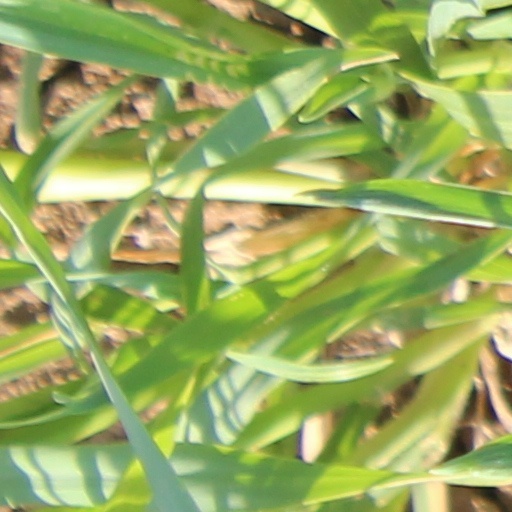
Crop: wheat